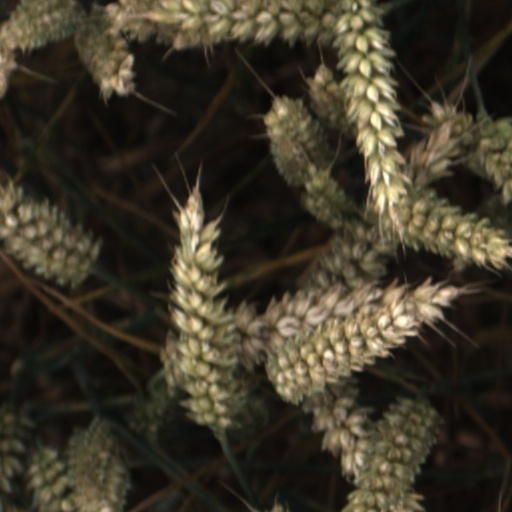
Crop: wheat